Titanic: Challenge of Discovery

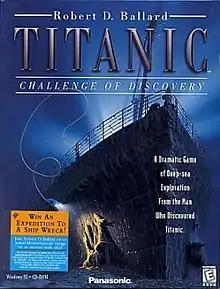

Titanic: Challenge of Discovery is a video game developed by Maris Multimedia's Moscow studio and published by Panasonic Interactive Media on Aug 24, 1998 for Windows.